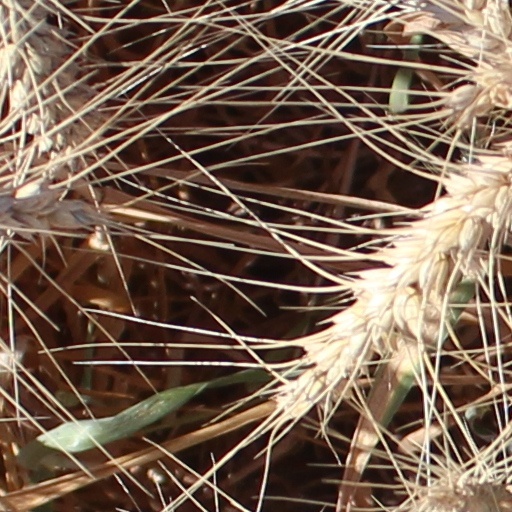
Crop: wheat